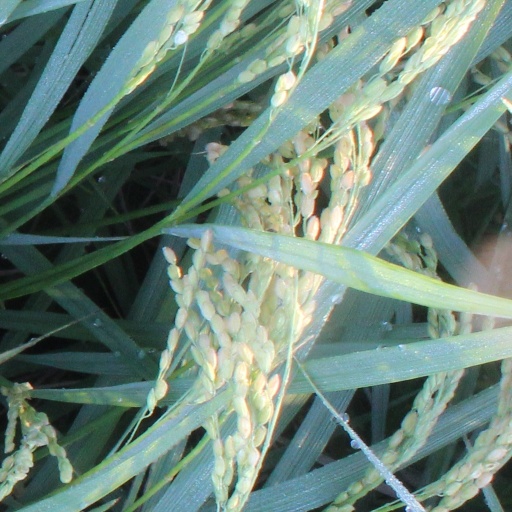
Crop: rice